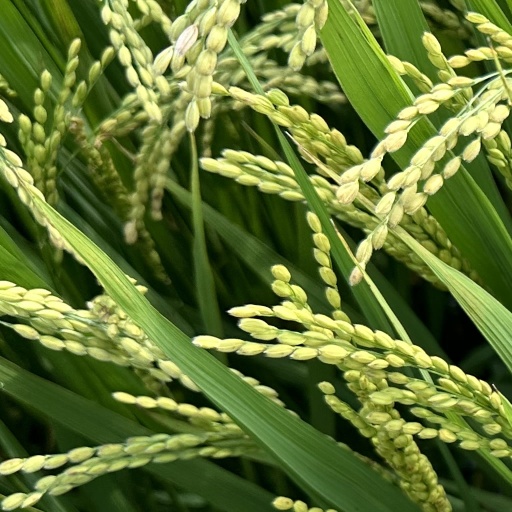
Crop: rice